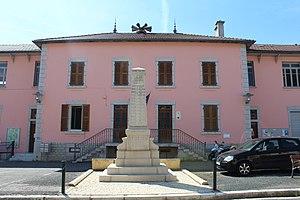
Mairie de Corveissiat.
Corveissiat est une commune française, située dans le département de l'Ain en région Auvergne-Rhône-Alpes.